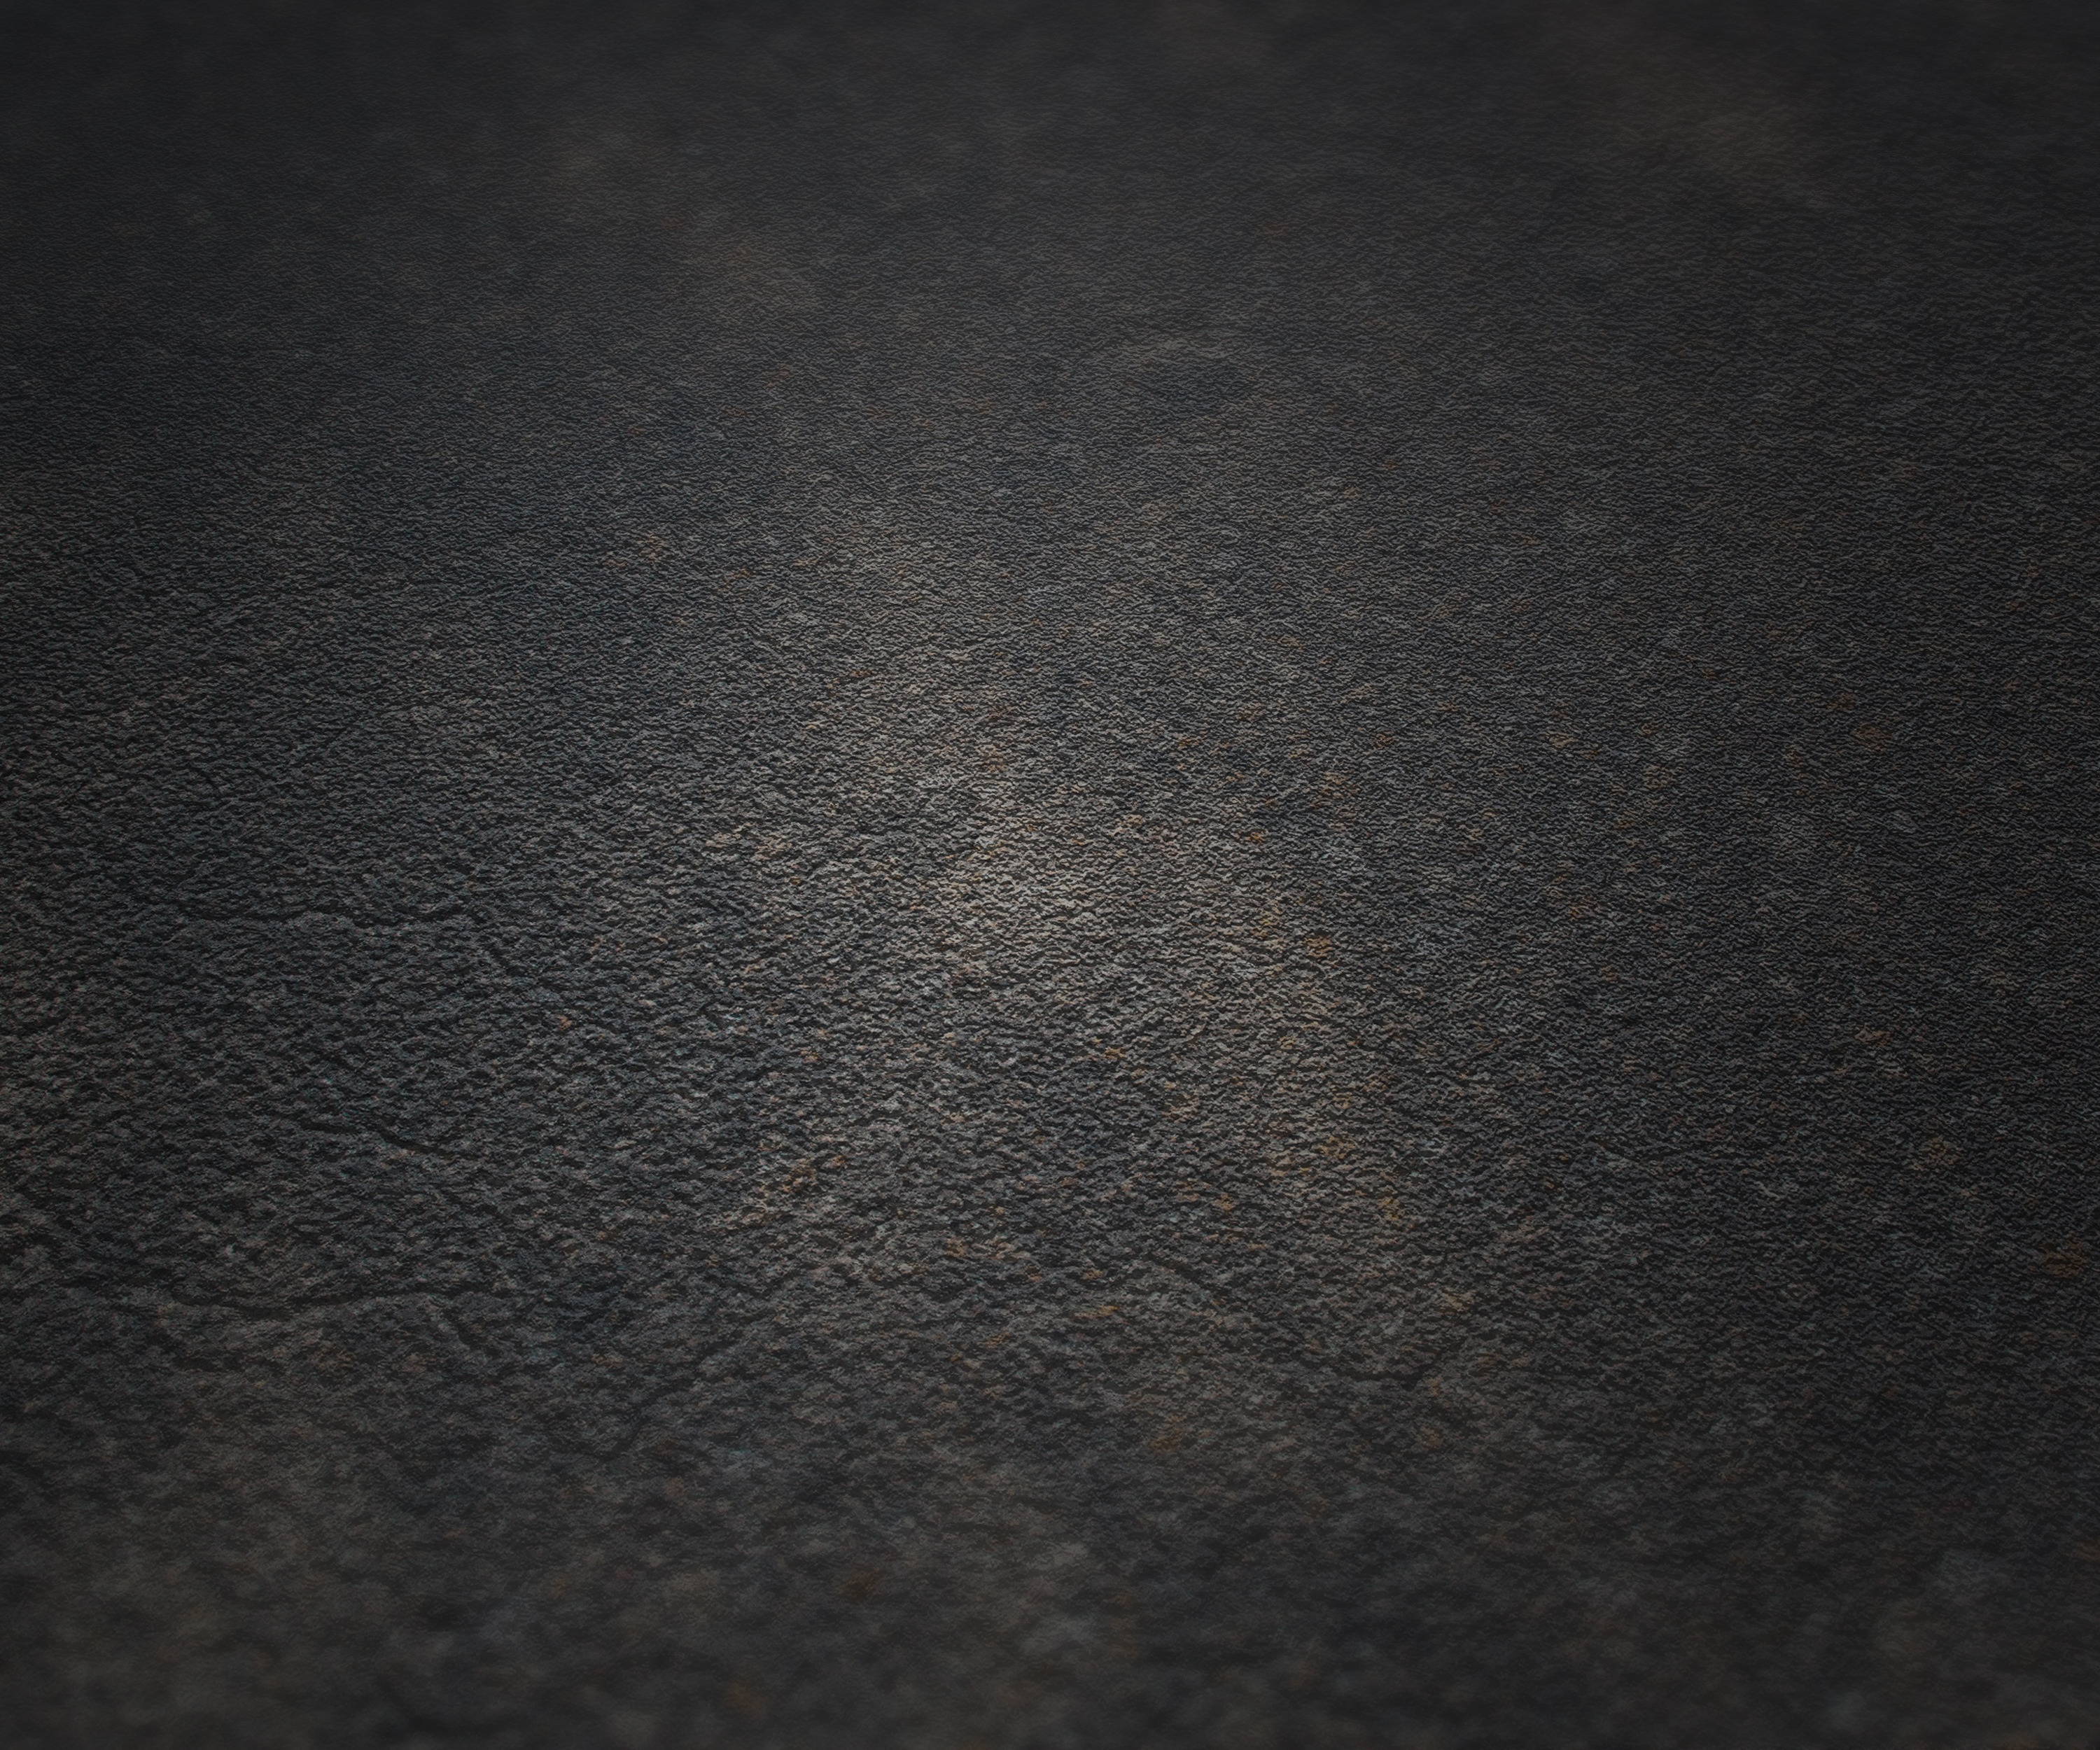
light, black and white, road, texture, floor, line, brown, gray, darkness, black, monochrome, material, circle, background, shape, flooring, main road